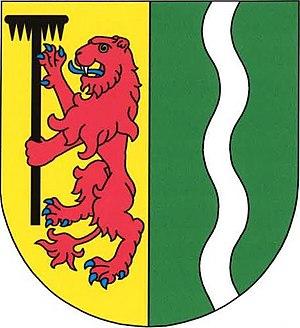
Šemnice est une commune du district et de la région de Karlovy Vary, en République tchèque. Sa population s'élevait à 673 habitants en 2018.